Freemans Bay

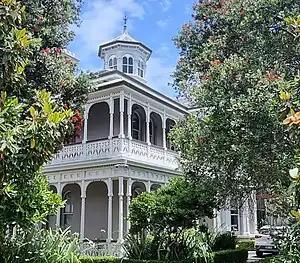
Allendale House

Gloucester Court is an art deco apartment building constructed in 1935. It was one of the first apartment buildings in Freemans Bay.